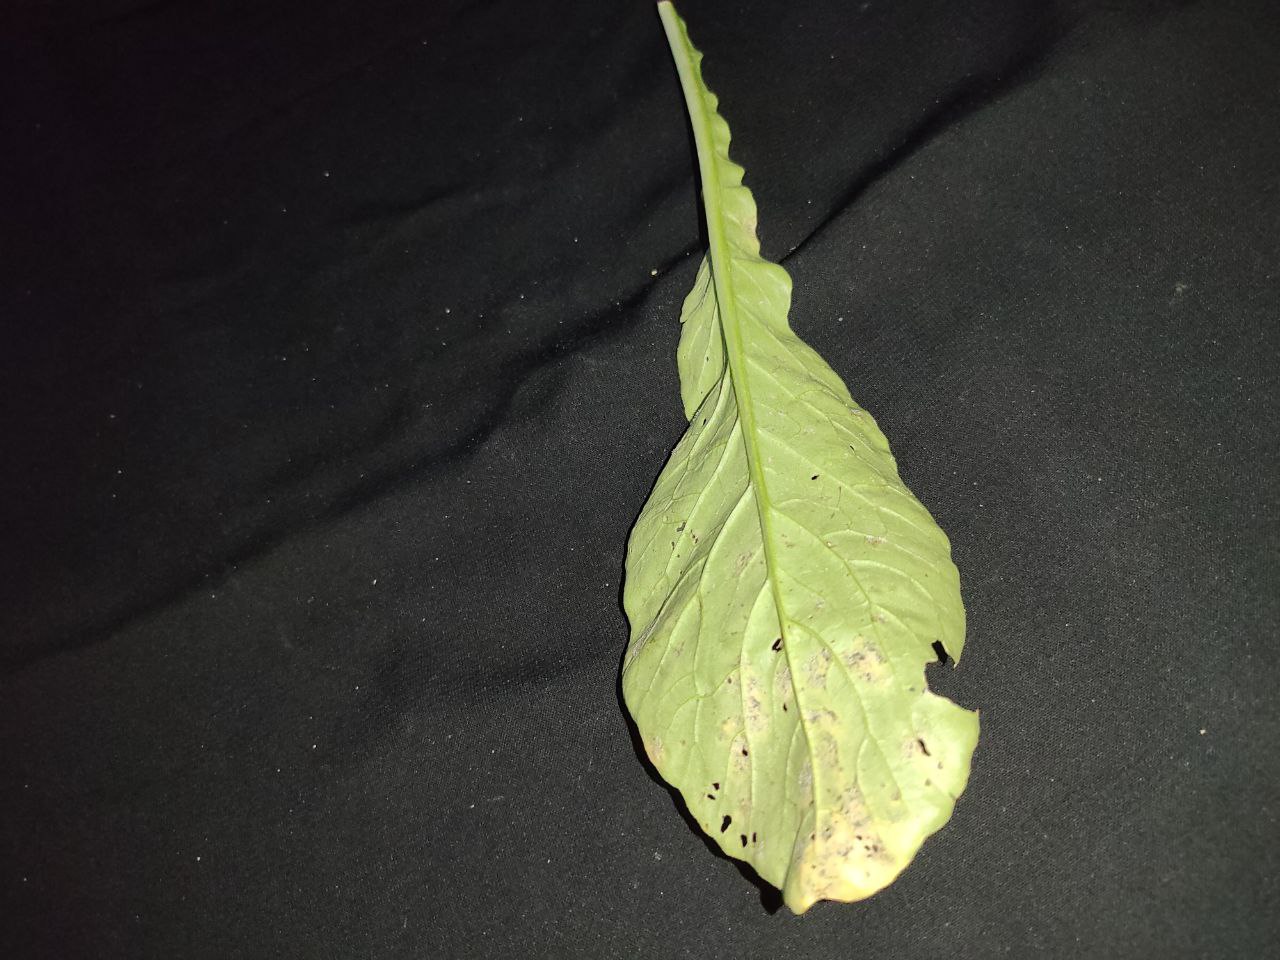
Label: Downey mildew